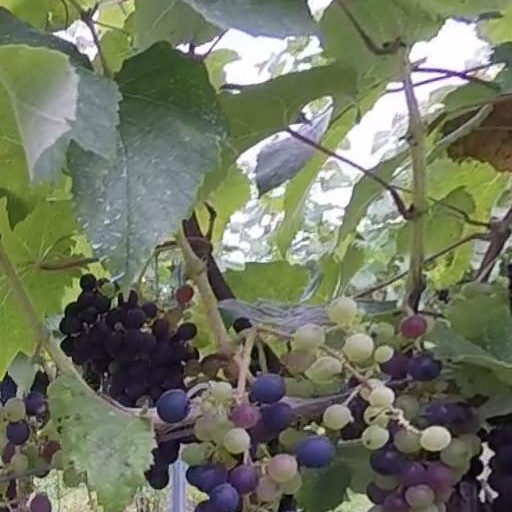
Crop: grape